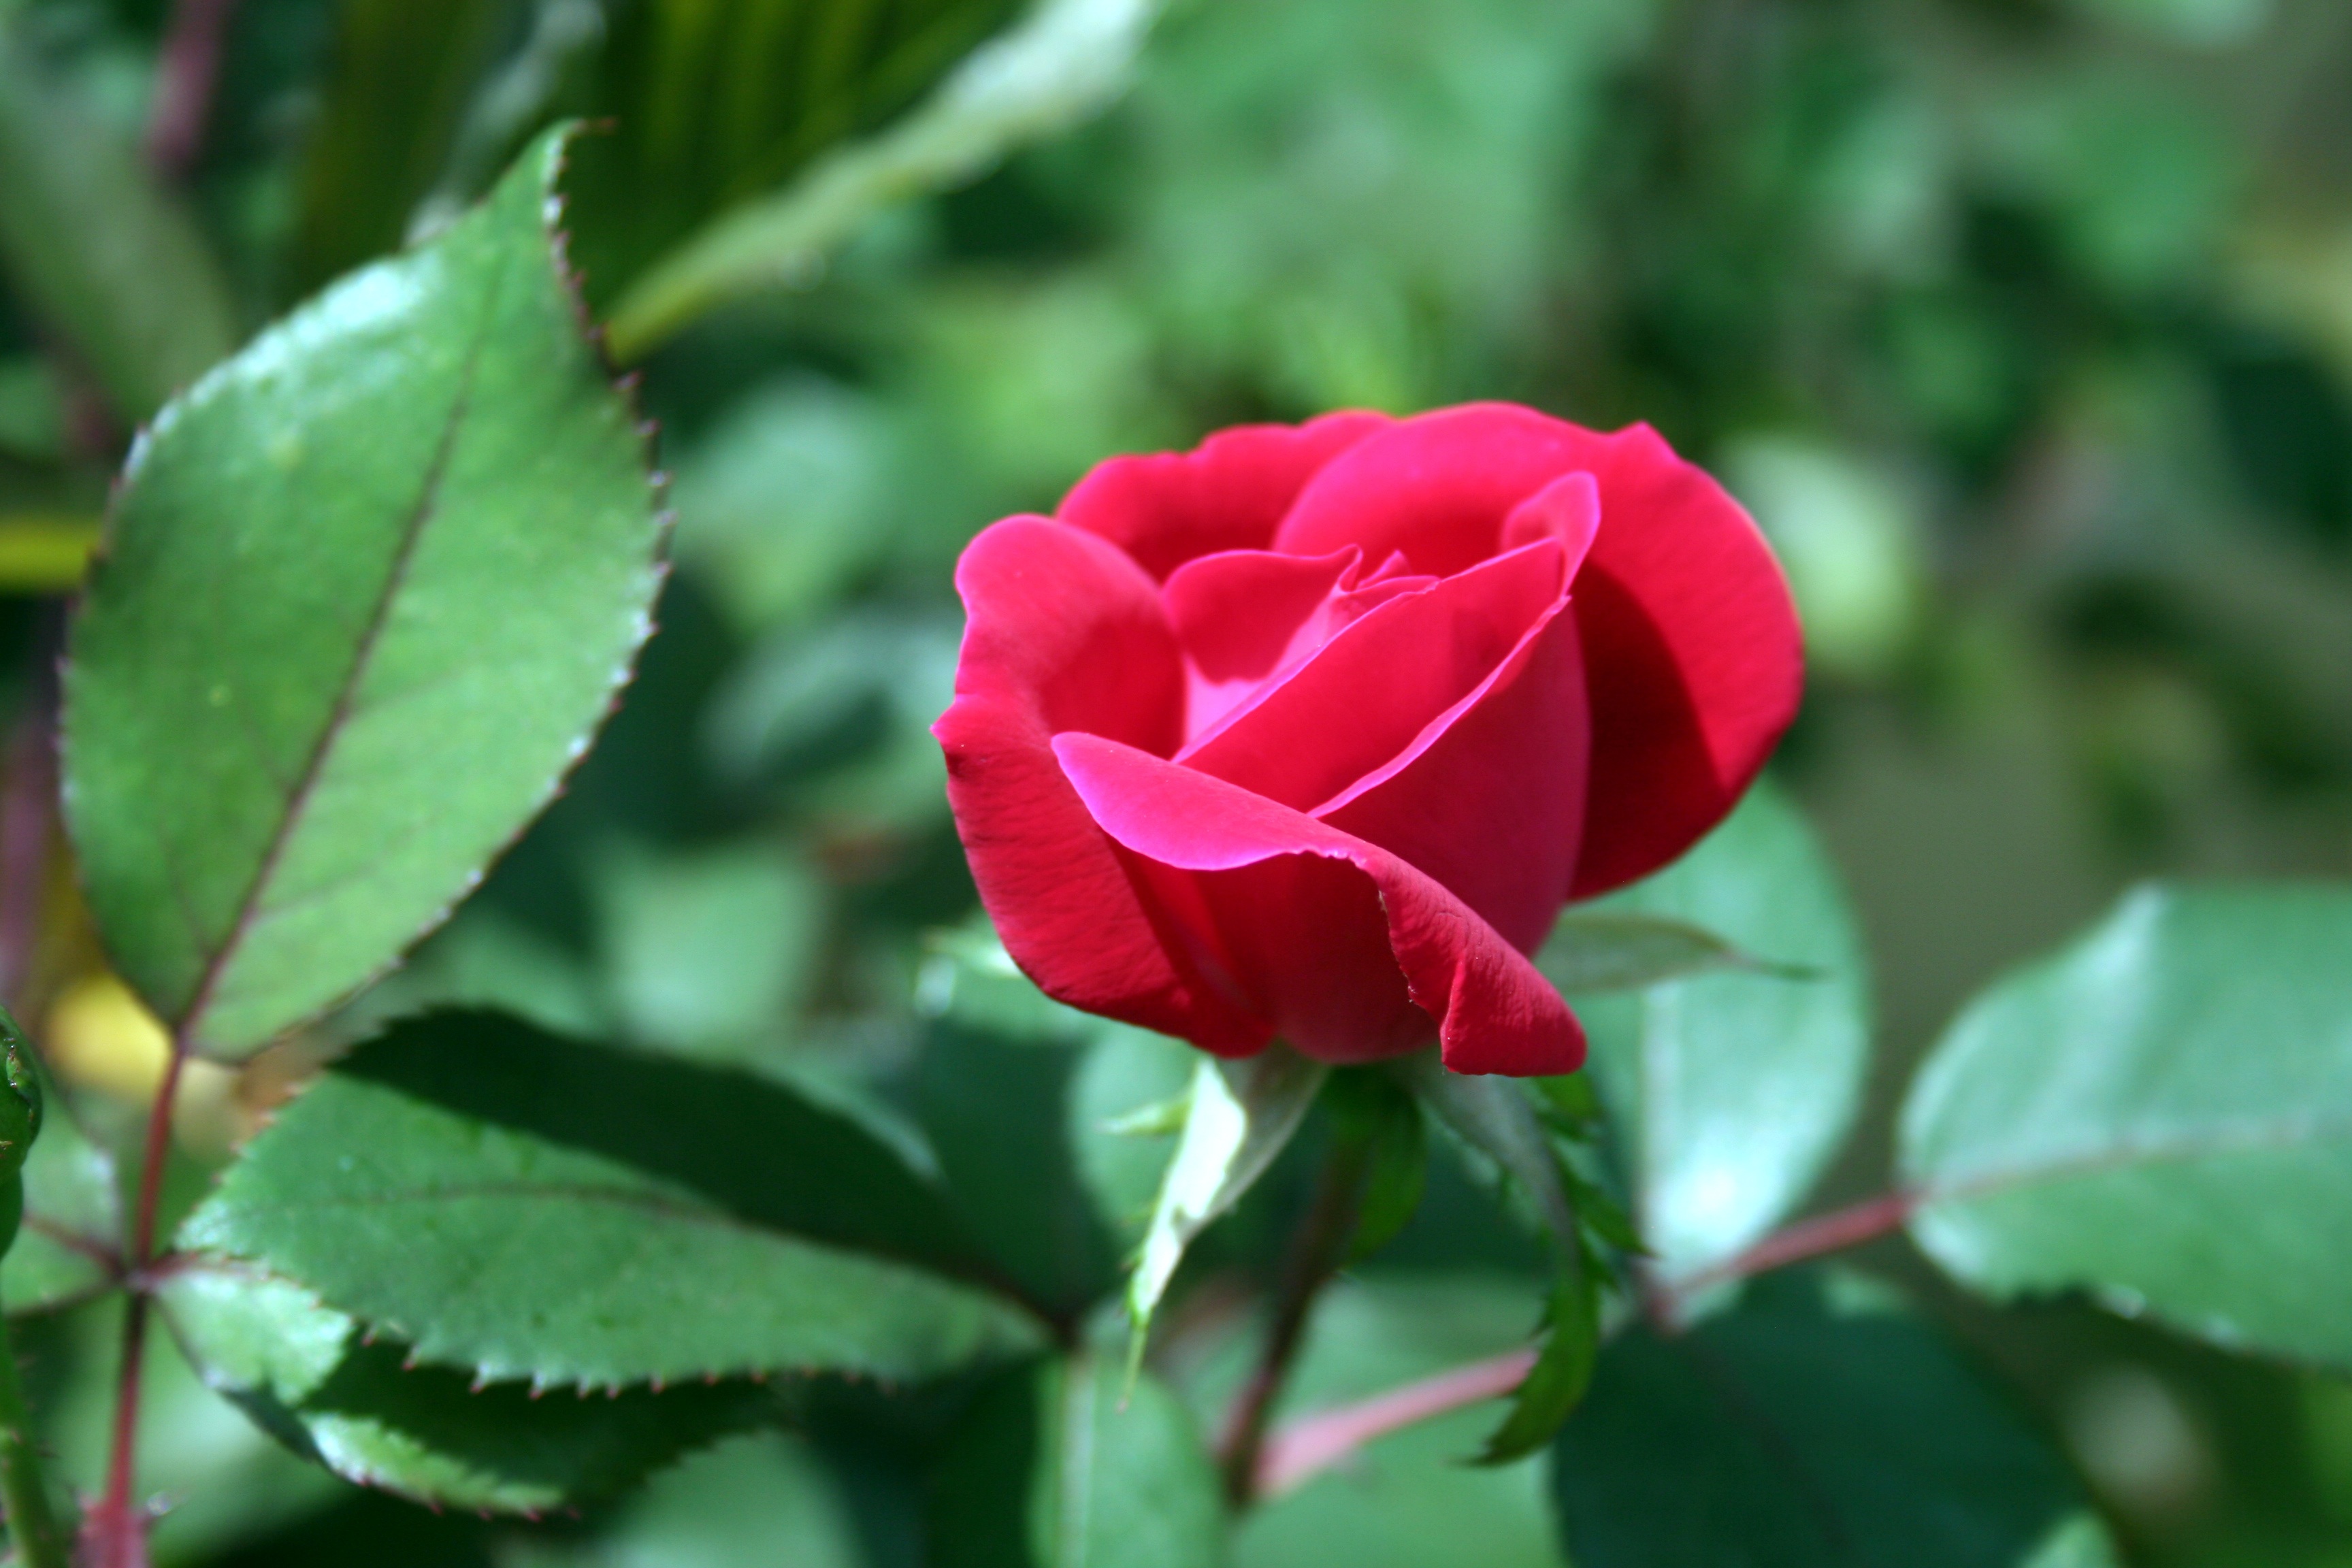
blossom, plant, flower, petal, love, rose, red, romantic, botany, flora, shrub, bud, floribunda, rosebud, macro photography, flowering plant, garden roses, rose family, land plant, rosa centifolia, rose order, camellia sasanqua, rosa rubiginosa